Frederick and Pennsylvania Line Railroad Company

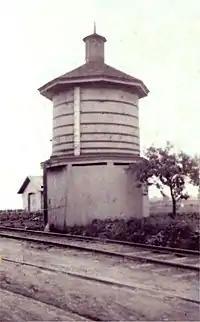
1916 ICC photograph of FPL Frederick Water tower, looking north.

On June 12, 1872, Brevet Col, John A. Haydon was paid for completing the road in cash ($800), shares (4 shares) and second mortgage bonds.